World ORT

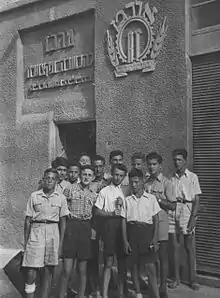
ORT in Jaffa, 1947

The second partition of Poland in 1793 had resulted in a sharp increase in the number of Jews in Russia, so that in 1794 Empress Catherine the Great decreed that the majority of them would henceforth be restricted to living and working in the Pale of Settlement. The Jews were not allowed to leave the Pale or own land outside it. They were removed from their homes and villages and once resettled, barred from all but a handful of professions. The crowded conditions and legal barriers to self-sufficiency led to deepening poverty for the Pale's four million inhabitants. After the reforms of Tsar Alexander II in the 1860s, the situation improved for some Jews but those in the Pale remained trapped by economic hardship and dismal conditions. In 1880, Samuel Polyakov, Horace de Gunzburg and Nikolai Bakst petitioned Tsar Alexander II for permission to start an assistance fund which would improve the lives of the millions of Russian Jews then living in poverty. The fund would provide education and training in practical occupations like handicrafts and agricultural skills and would help people to help themselves.